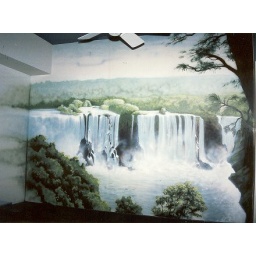
A favourite waterfall from a South American vacation painted on this ensuite bathroom wall above the jacuzzi.